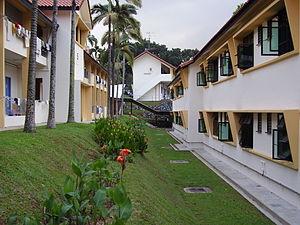
Les Jeux olympiques de la jeunesse d’été de 2010 ont eu lieu du 14 au 26 août 2010 à Singapour. C’est la première édition des Jeux olympiques de la jeunesse d'été, dont la création a été décidée par le Comité international olympique lors de sa 119ᵉ session, qui a eu lieu à Guatemala City du 4 au 7 juillet 2007.